Pi Notebook

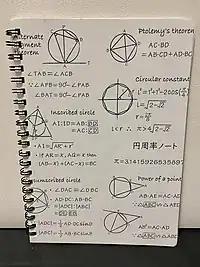
Pi Notebook

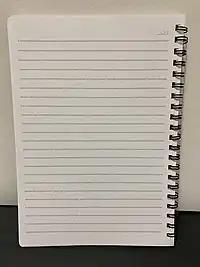
A page from a Pi Notebook. The ruled lines are a list of pi.

Pi Notebook is the trade name of a notebook produced by Japanese stationery manufacturer KING JIM and sold by Loft, which began selling the product in June 2017.